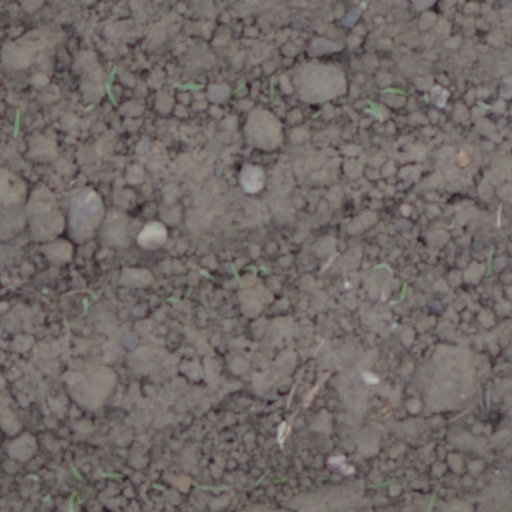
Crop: wheat